Macombs Dam Bridge

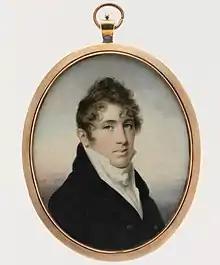
Robert Macomb, portrait by Edward Greene Malbone

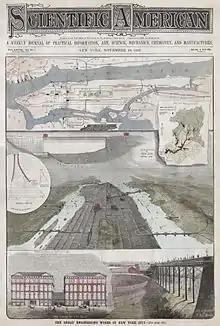
Rare edition of "Scientific American" magazine issued in 1892 to praise the great engineering projects of New York City. The 155th Street Viaduct is at lower right

The original river crossing on the site was called Macombs Dam and was built along with the since-demolished lock-and-dam system on the Harlem River. The dam was opened in 1814, and the bridge was finished in 1815 or 1816. Macombs Dam's capacity was limited by its narrow width, as the manned lock only measured , and by the mid-19th century, no longer used as a dam. In one incident in September 1839, local residents breached the dam over several days, and their actions were later reinforced by New York Supreme Court despite the operator's objections. Following legislature passed by the city in 1858, the dam was demolished that year, and was mandated to be replaced with a swing bridge.